DIN rail

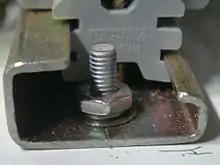
Cross section view of a G-type DIN rail, with electrical equipment mounted on it

G rail is generally used to hold heavier, higher-power components. It is mounted with the deeper side at the bottom, and equipment is hooked over the lip, then rotated until it clips into the shallower side.